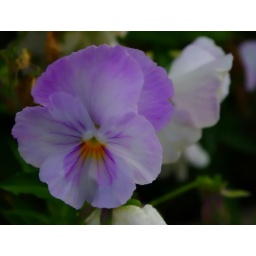
This is one of the pansy plants from my mother-in-law's memorial service. Brought it home and planted it in the garden.